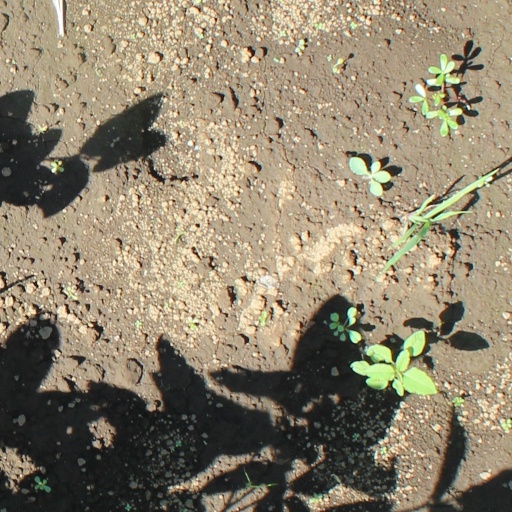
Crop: soybean